Washington State Route 903

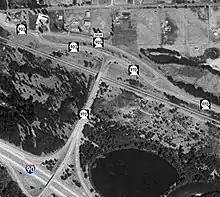
An overhead view of the complex SR 903 / SR 903 Spur interchange

Washington State Route 903 Spur is a long two-lane spur route of SR 903, constructed between 1973 and 1984. The spur route serves as a short connector allowing travelers on SR 970 who wish to continue west towards Cle Elum along SR 903 to bypass the main junction between SR 903 and SR 970 just north of I-90. On average, 3,000 cars-per-day travel over the spur route.